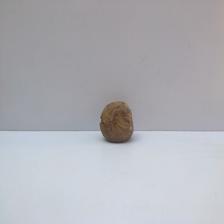
Size: Spoiled